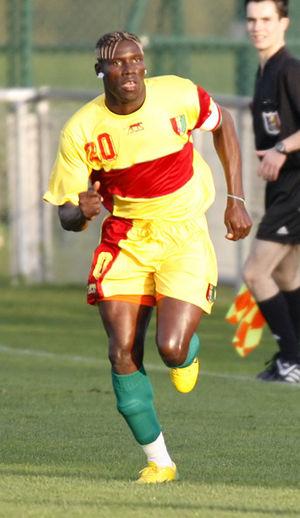
Fodé Mansaré, né le 3 septembre 1981 à Conakry, est un footballeur international guinéen.